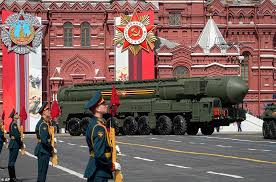
Label: Air Defense